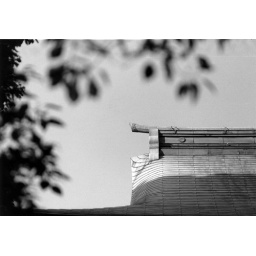
This is one of my favorite compositions. It is the roof of the main building in the Meiji Shrine in Yoyogi, Tokyo.